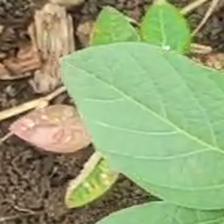
Weed species: Moti_dudhi(Euphorbia_geneculata_L)